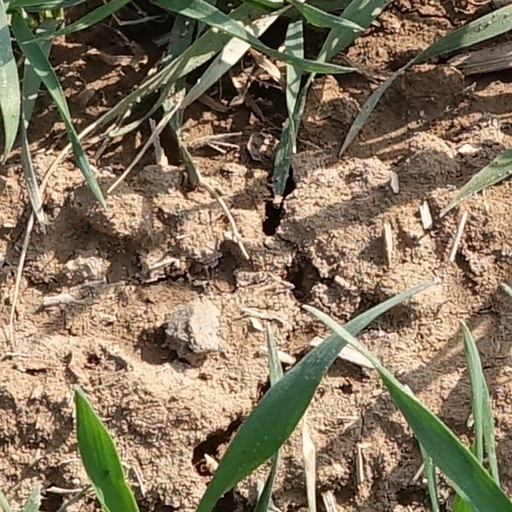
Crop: wheat